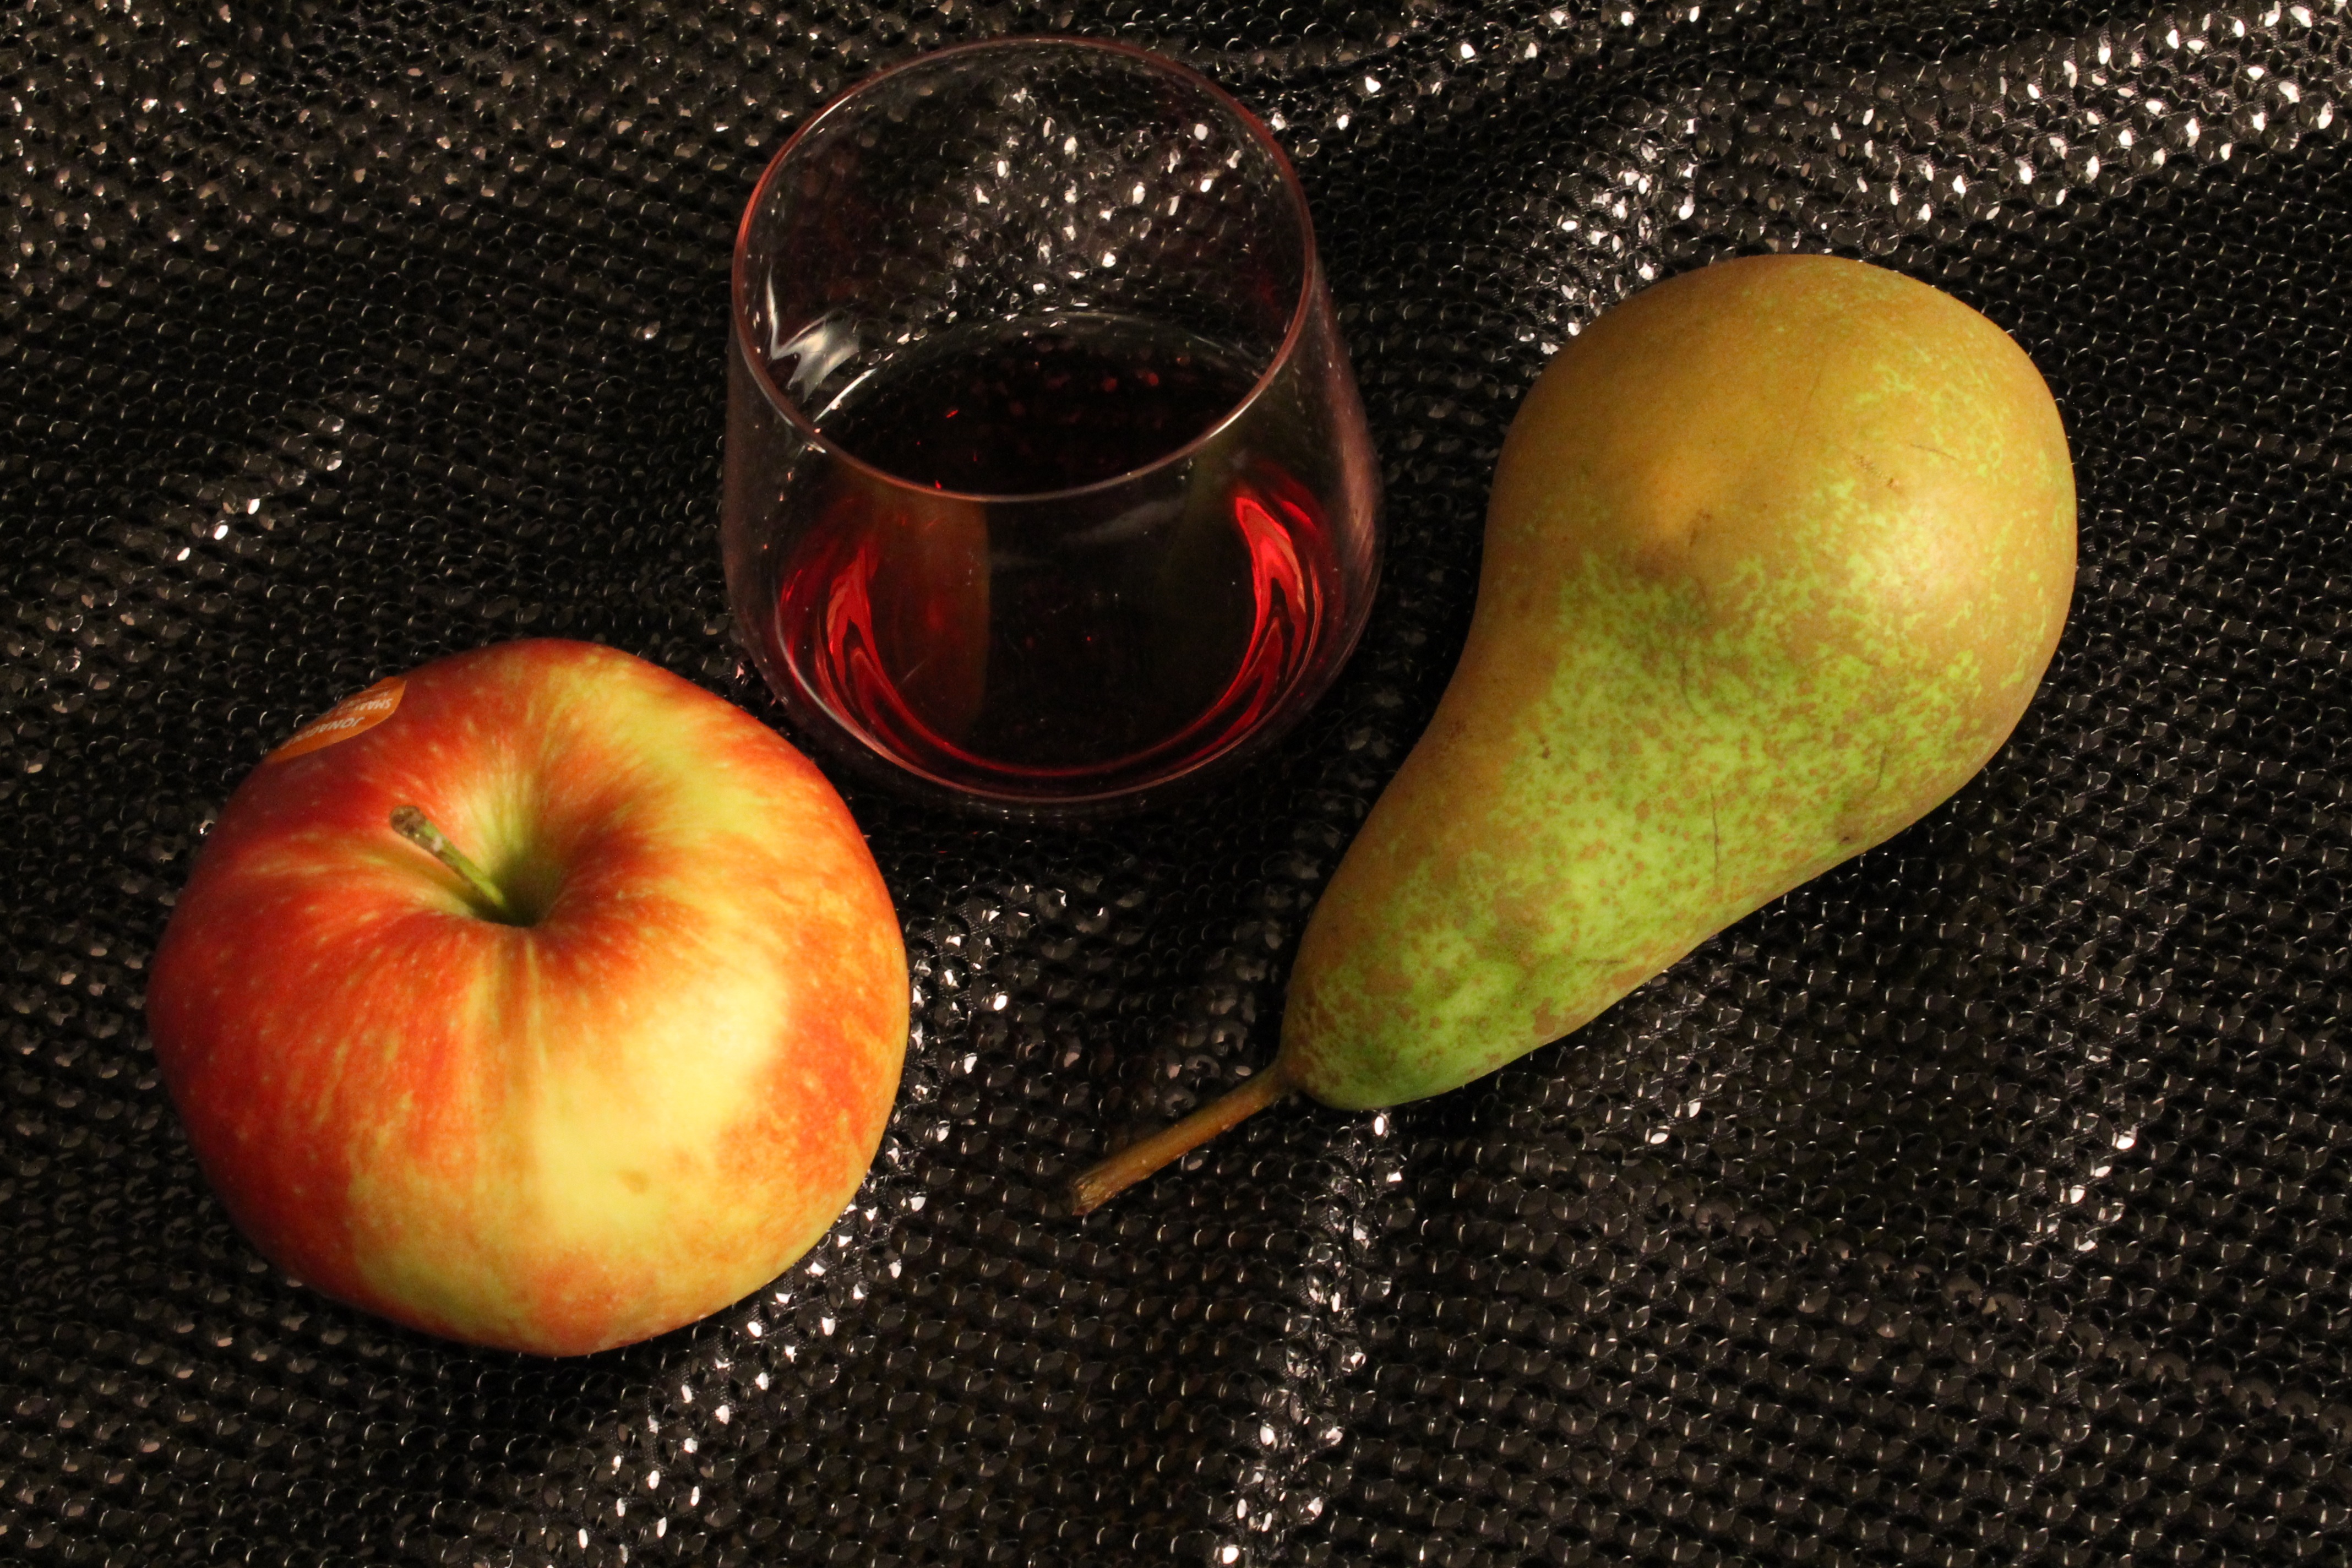
apple, plant, fruit, sweet, food, green, produce, natural, fresh, lemonade, drink, pear, juicy, healthy, still life, painting, juice, close up, vitamin, tasty, vegetarian, liqueur, diet, organic, macro photography, flowering plant, rose family, still life photography, computer wallpaper, land plant